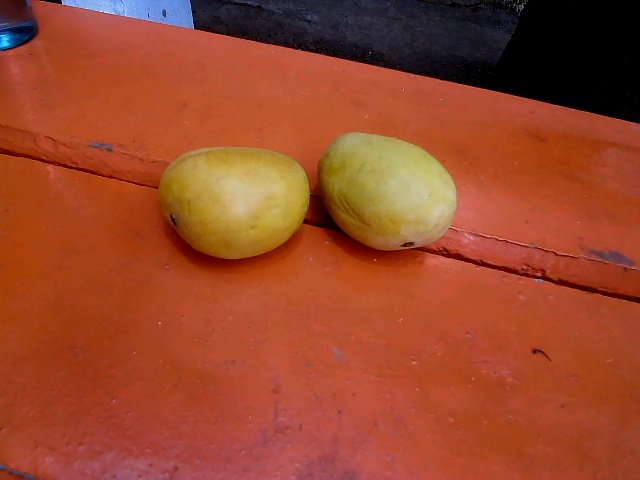
Label: Ripe_Mango